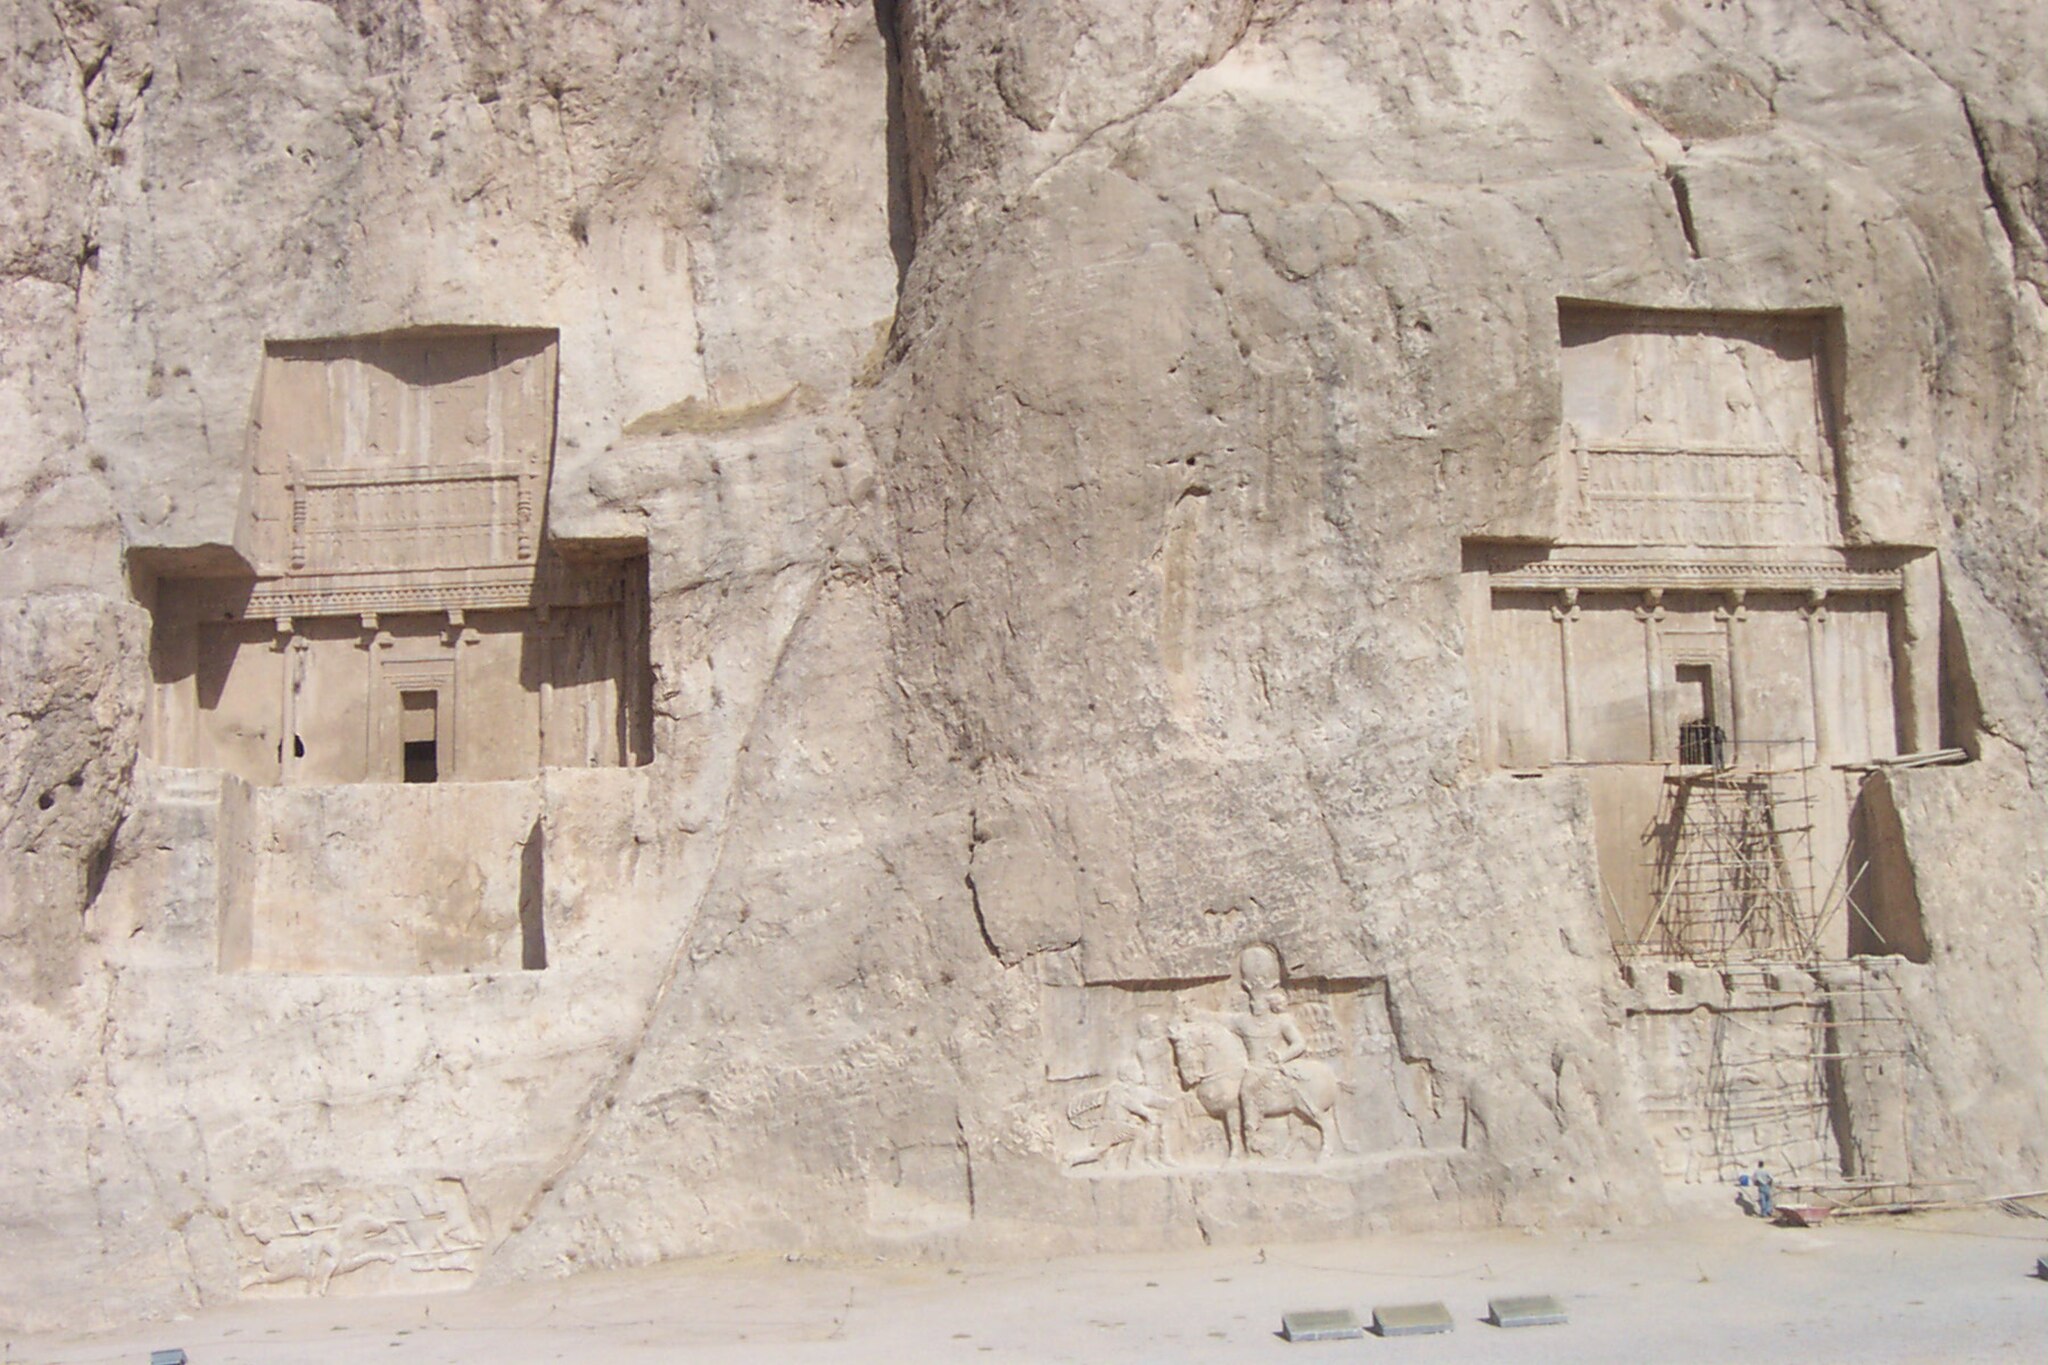
Title: 6278.NaqshERostam (2640229644)
Description: 6278.NaqshERostam
Date: 2004-10-19 08:27
Categories: Naqsh-e Rustam, Flickr images reviewed by FlickreviewR 2